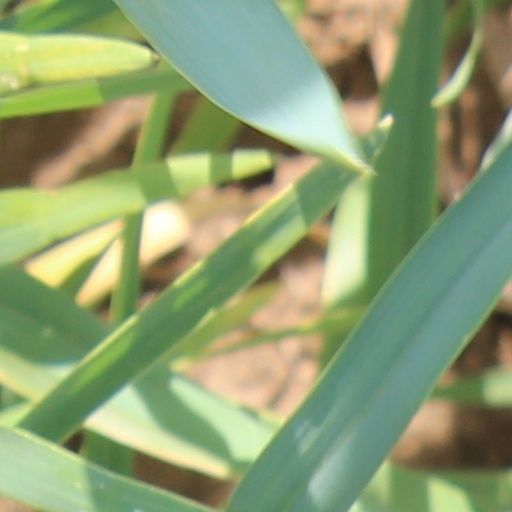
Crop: wheat